Nathan Clifford School

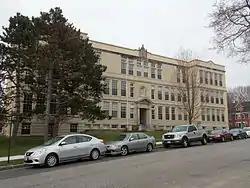

The Nathan Clifford School is a former elementary school building at 180 Falmouth Street in Portland, Maine. Built in 1907–09 to a design by John Calvin Stevens and his son John Howard Stevens, it was hailed as a model elementary school by the state, built with up-to-date technology to the latest standards. It was named for Maine politician and jurist Nathan Clifford. The school was closed in 2011, and has been converted to residential use.